North Irish Horse

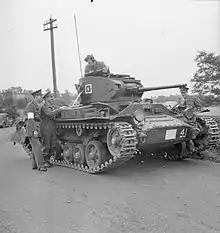
NIH Valentine tank during an exercise near Ballymena, 19 September 1941

Training was interrupted on 24 May 1940 when an Irish Republican Army (IRA) bomb exploded close to the officers' mess, which was in the Main Street in Enniskillen, but before any further incidents occurred the regiment was moved to Portrush.